CrysTBox

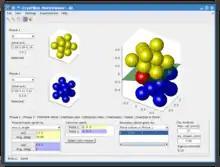
User interface of ifaceViewer.

The allows for visualization of two misoriented materials and their interface such as crystal twins or grain boundaries. The user interface provides three views: two smaller views, each depicting one unit cell of selected material and orientation, and a larger view depicting an appropriate interface of the two structures. The interface can be visualized in four modes: